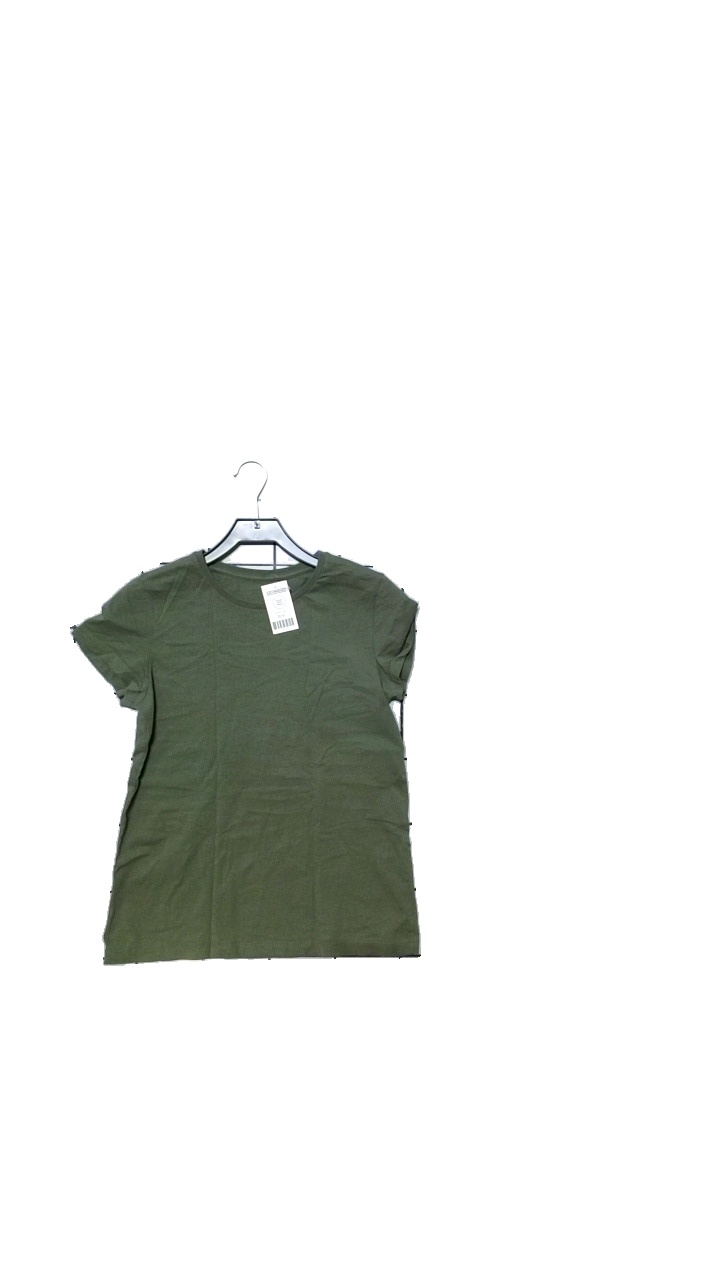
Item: T-shirt (Ladies)
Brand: Missing
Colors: Green
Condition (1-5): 3
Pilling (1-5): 5
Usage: Reuse
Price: <50